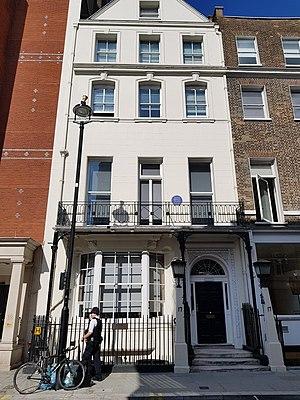
17 Savile Row, Londres. L'architecte George Basevi (1794-1845) vécut à cette adresse.
Savile Row est une rue de Londres. Elle est célèbre pour sa concentration de tailleurs traditionnels depuis plusieurs siècles.
Le Burlington Fine Arts Club est un gentlemen's club londonien basé au 17 de la rue Savile Row, créé en 1866 et dissous en 1952.